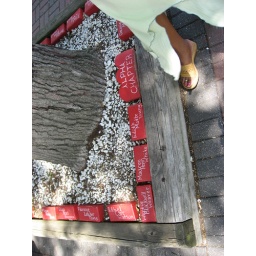
Founders' names (Alpha Chapter) on red bricks under a tree on the campus of Howard University. Women of excellence.